Guillaume Senez

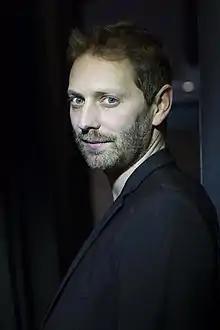
Guillaume Senez in August 2016

Guillaume Senez (born 6 July 1978) is a Belgian film director and screenwriter. He studied at the National Institute of Radioelectricity and Cinematography (INRACI) in Brussels and graduated from there. He made his feature-length debut in 2015 with "Keeper", which premiered at the 2015 Toronto International Film Festival. The film received eight nominations at the 7th Magritte Awards and won three, including Best First Feature Film.